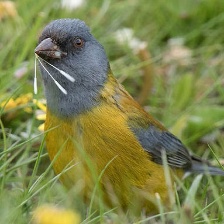
Species: PATAGONIAN SIERRA FINCH
Scientific name: PHRYGILUS PATAGONICUS
ImageNet parent category: house_finch